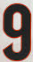
Number: 9